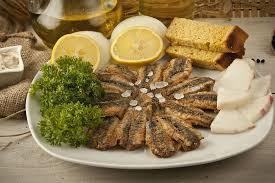
Yemek: hamsi